Buddy Rice

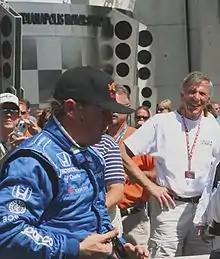
Buddy Rice recovers from a tough qualification attempt prior to the 2007 Indianapolis 500.

For 2007, Rice joined Sarah Fisher at Dreyer & Reinbold Racing. He captured 3 top-five finishes in the first half of the season and finished 9th in points, his best result since 2004. He was retained by the team for the 2008 IndyCar season, the high point of which came with a 4th-place finish at Watkins Glen. He ultimately finished 16th in points.